Armenia in the Eurovision Song Contest 2007

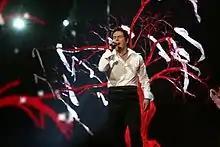
Hayko during a rehearsal before the final

Hayko took part in technical rehearsals on 8 and 9 May, followed by dress rehearsals on 11 and 12 May. The Armenian performance featured Hayko dressed in a white shirt and black trousers performing on stage together with two backing vocalists, a drummer and a flautist. The stage presentation included a red leafless tree with its branches tied with white ribbons, smoke effects at the beginning of the performance as well as the use of a wind machine throughout the performance. A bloodstain also appeared on Hayko's shirt as the song progressed. The LED screens projected snowflakes rushing through red trees that formed large heart symbols at all sides and the stage lighting displayed white colours. The stage director and choreographer for the Armenian performance was Andrey Sychov. The backing vocalists that joined Hayko on stage were Goga and Tigran Petrosyan, the drummer was Ara Torosyan, and the flautist was Arthur. Armenia placed eighth in the final, scoring 138 points.